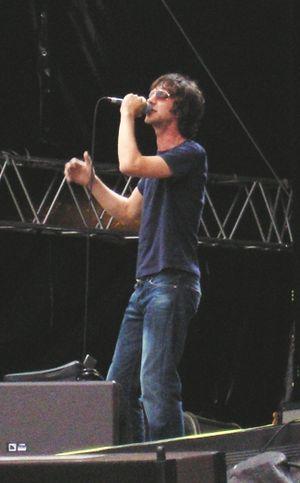
Richard Paul Ashcroft, né le 11 septembre 1971 à Wigan en Angleterre, est un chanteur britannique. Il est notamment connu pour avoir été le leader du groupe The Verve.